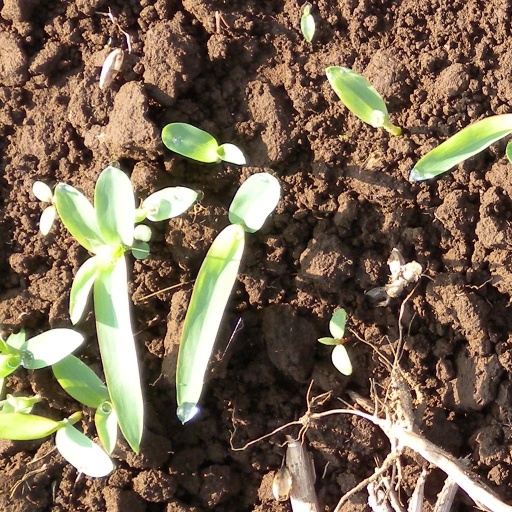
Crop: sorghum